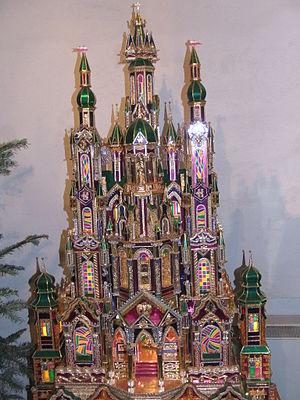
La Szopka de Cracovie est, en langue polonaise, la crèche de Noël telle qu'elle est traditionnellement représentée durant les fêtes de Noël à Cracovie depuis le XIXᵉ siècle.